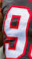
Number: 9